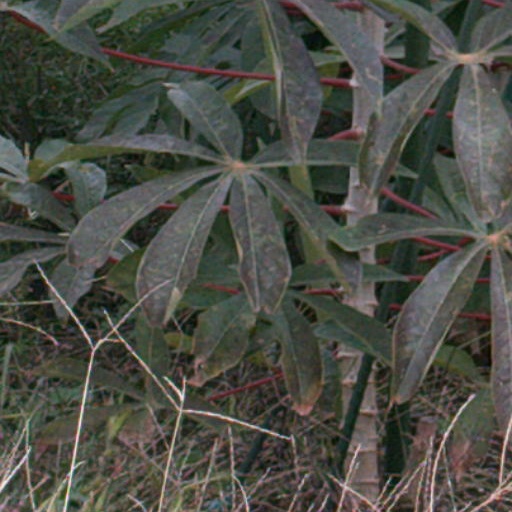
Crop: cassava